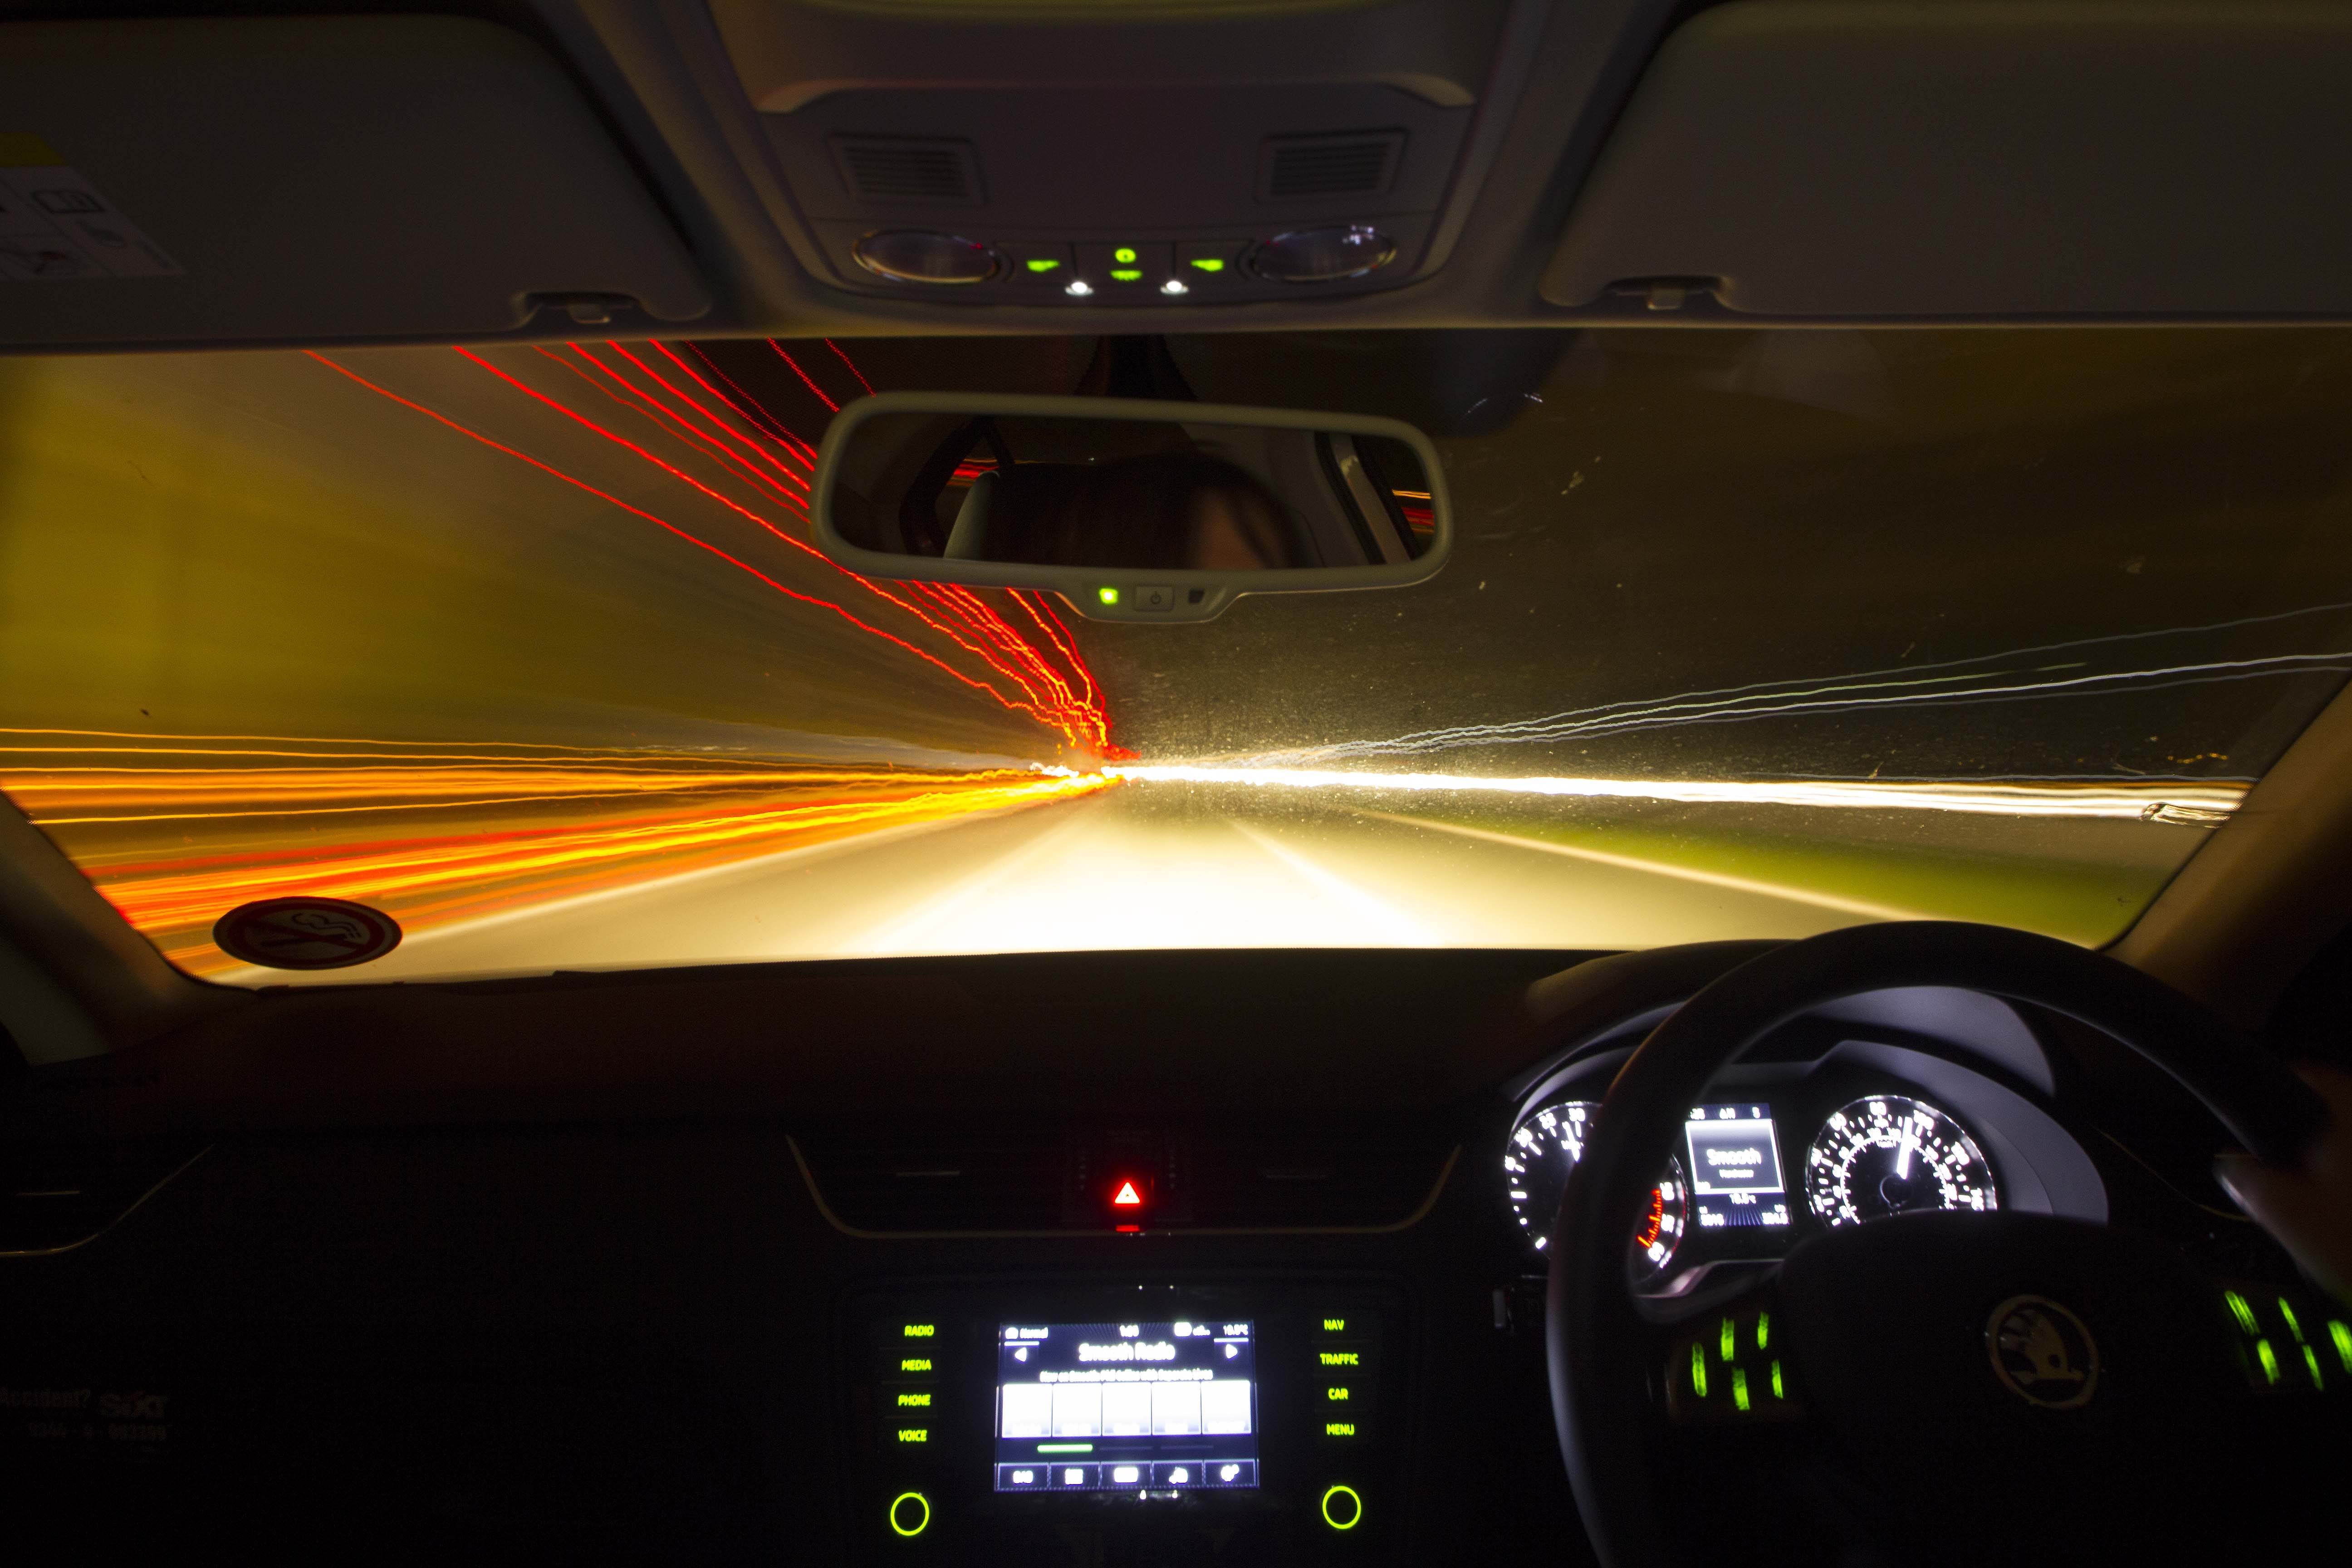
light, blur, road, traffic, street, car, night, wheel, automobile, town, highway, driving, city, urban, asphalt, travel, dark, motion, transportation, transport, vehicle, drive, auto, blue, steering wheel, speed, movement, blurred, modern, automotive, bumper, motor, danger, safety, fast, dangerous, screenshot, motorway, car driving, driving car, auto show, automobile make, automotive exterior, luxury vehicle, vehicle registration plate